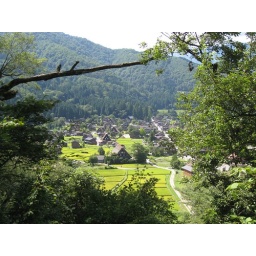
The view from a hole in the trees along the road leading up from Rika's house to the observation platform.